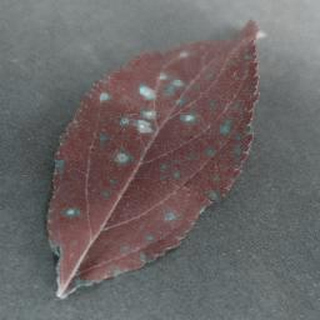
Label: apple_cedar_apple_rust